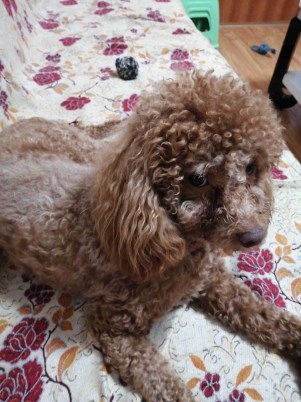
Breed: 7449-n000128-teddy